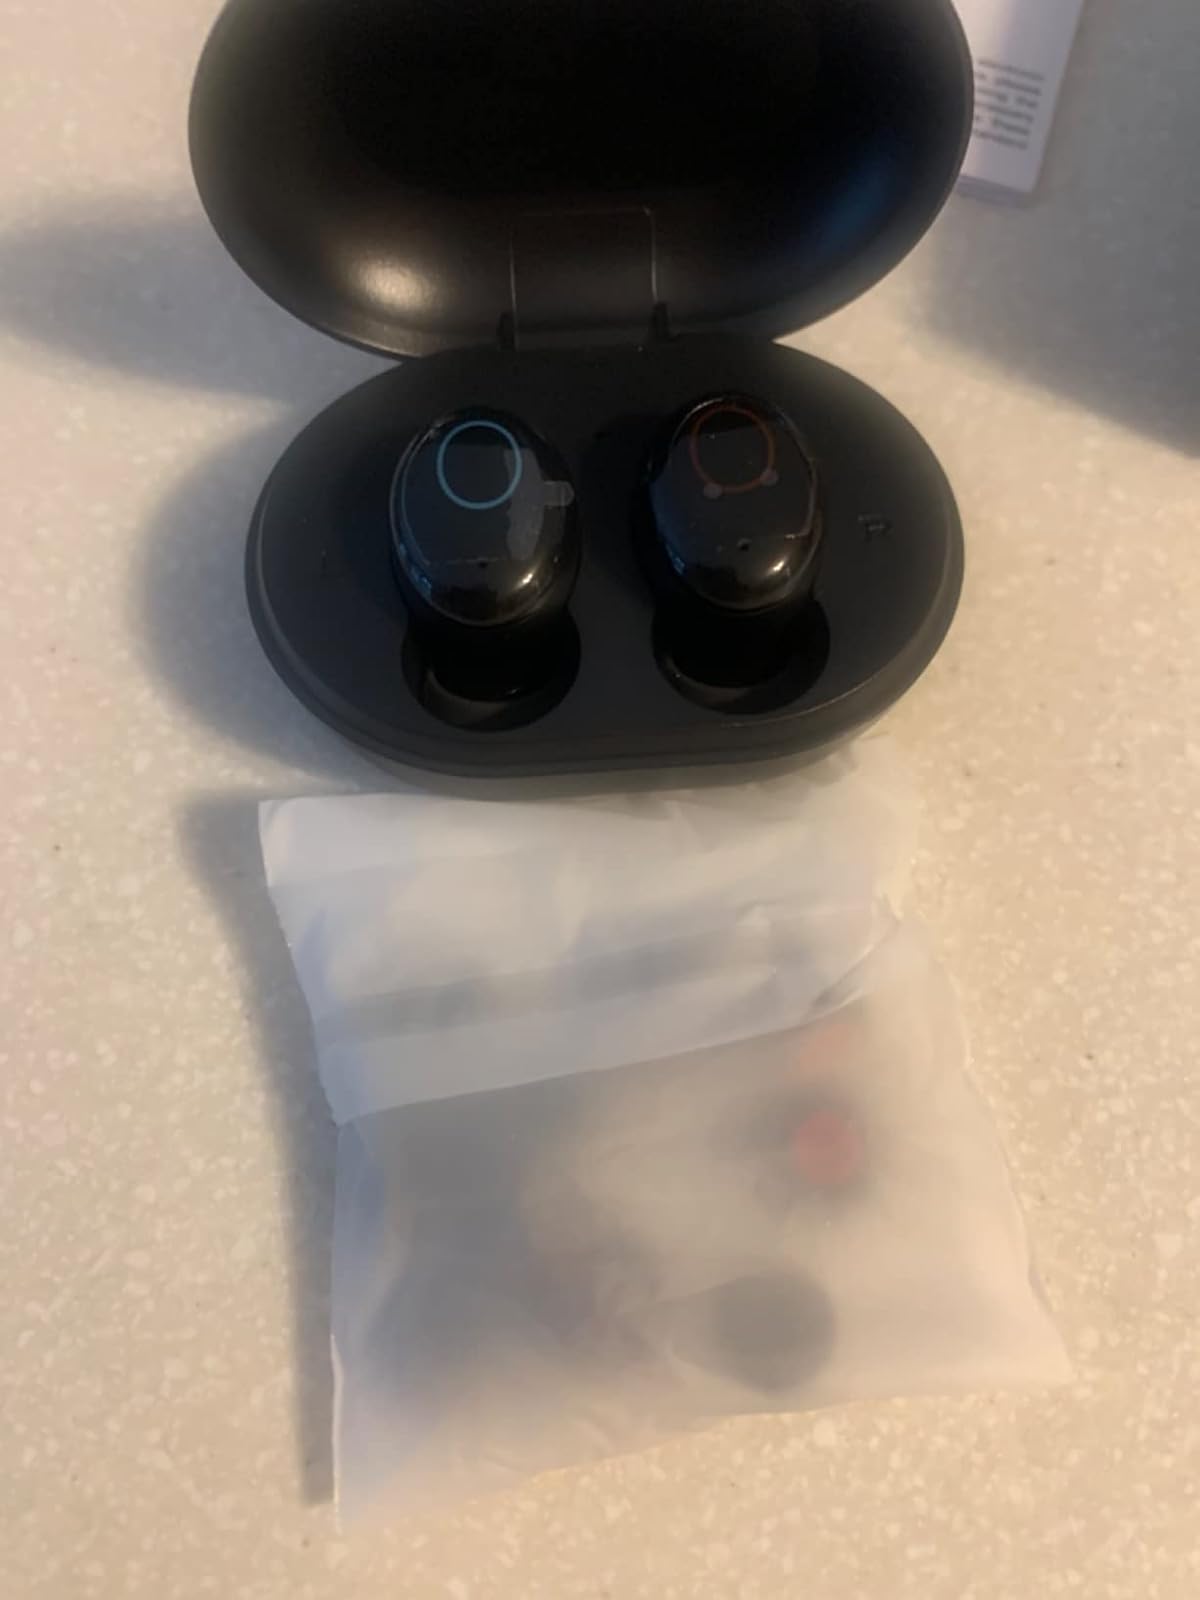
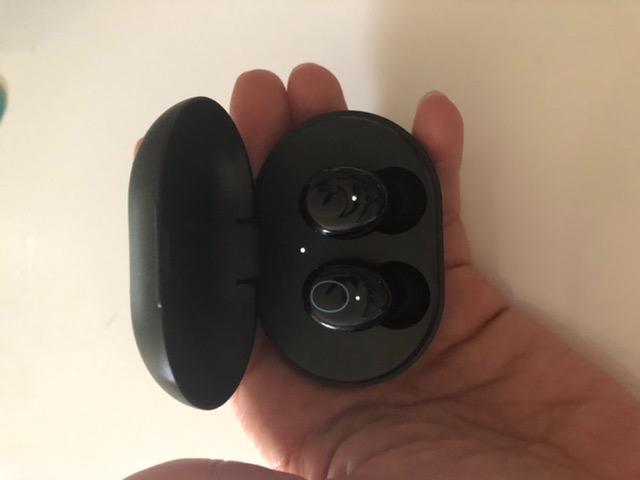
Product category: earbuds
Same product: yes